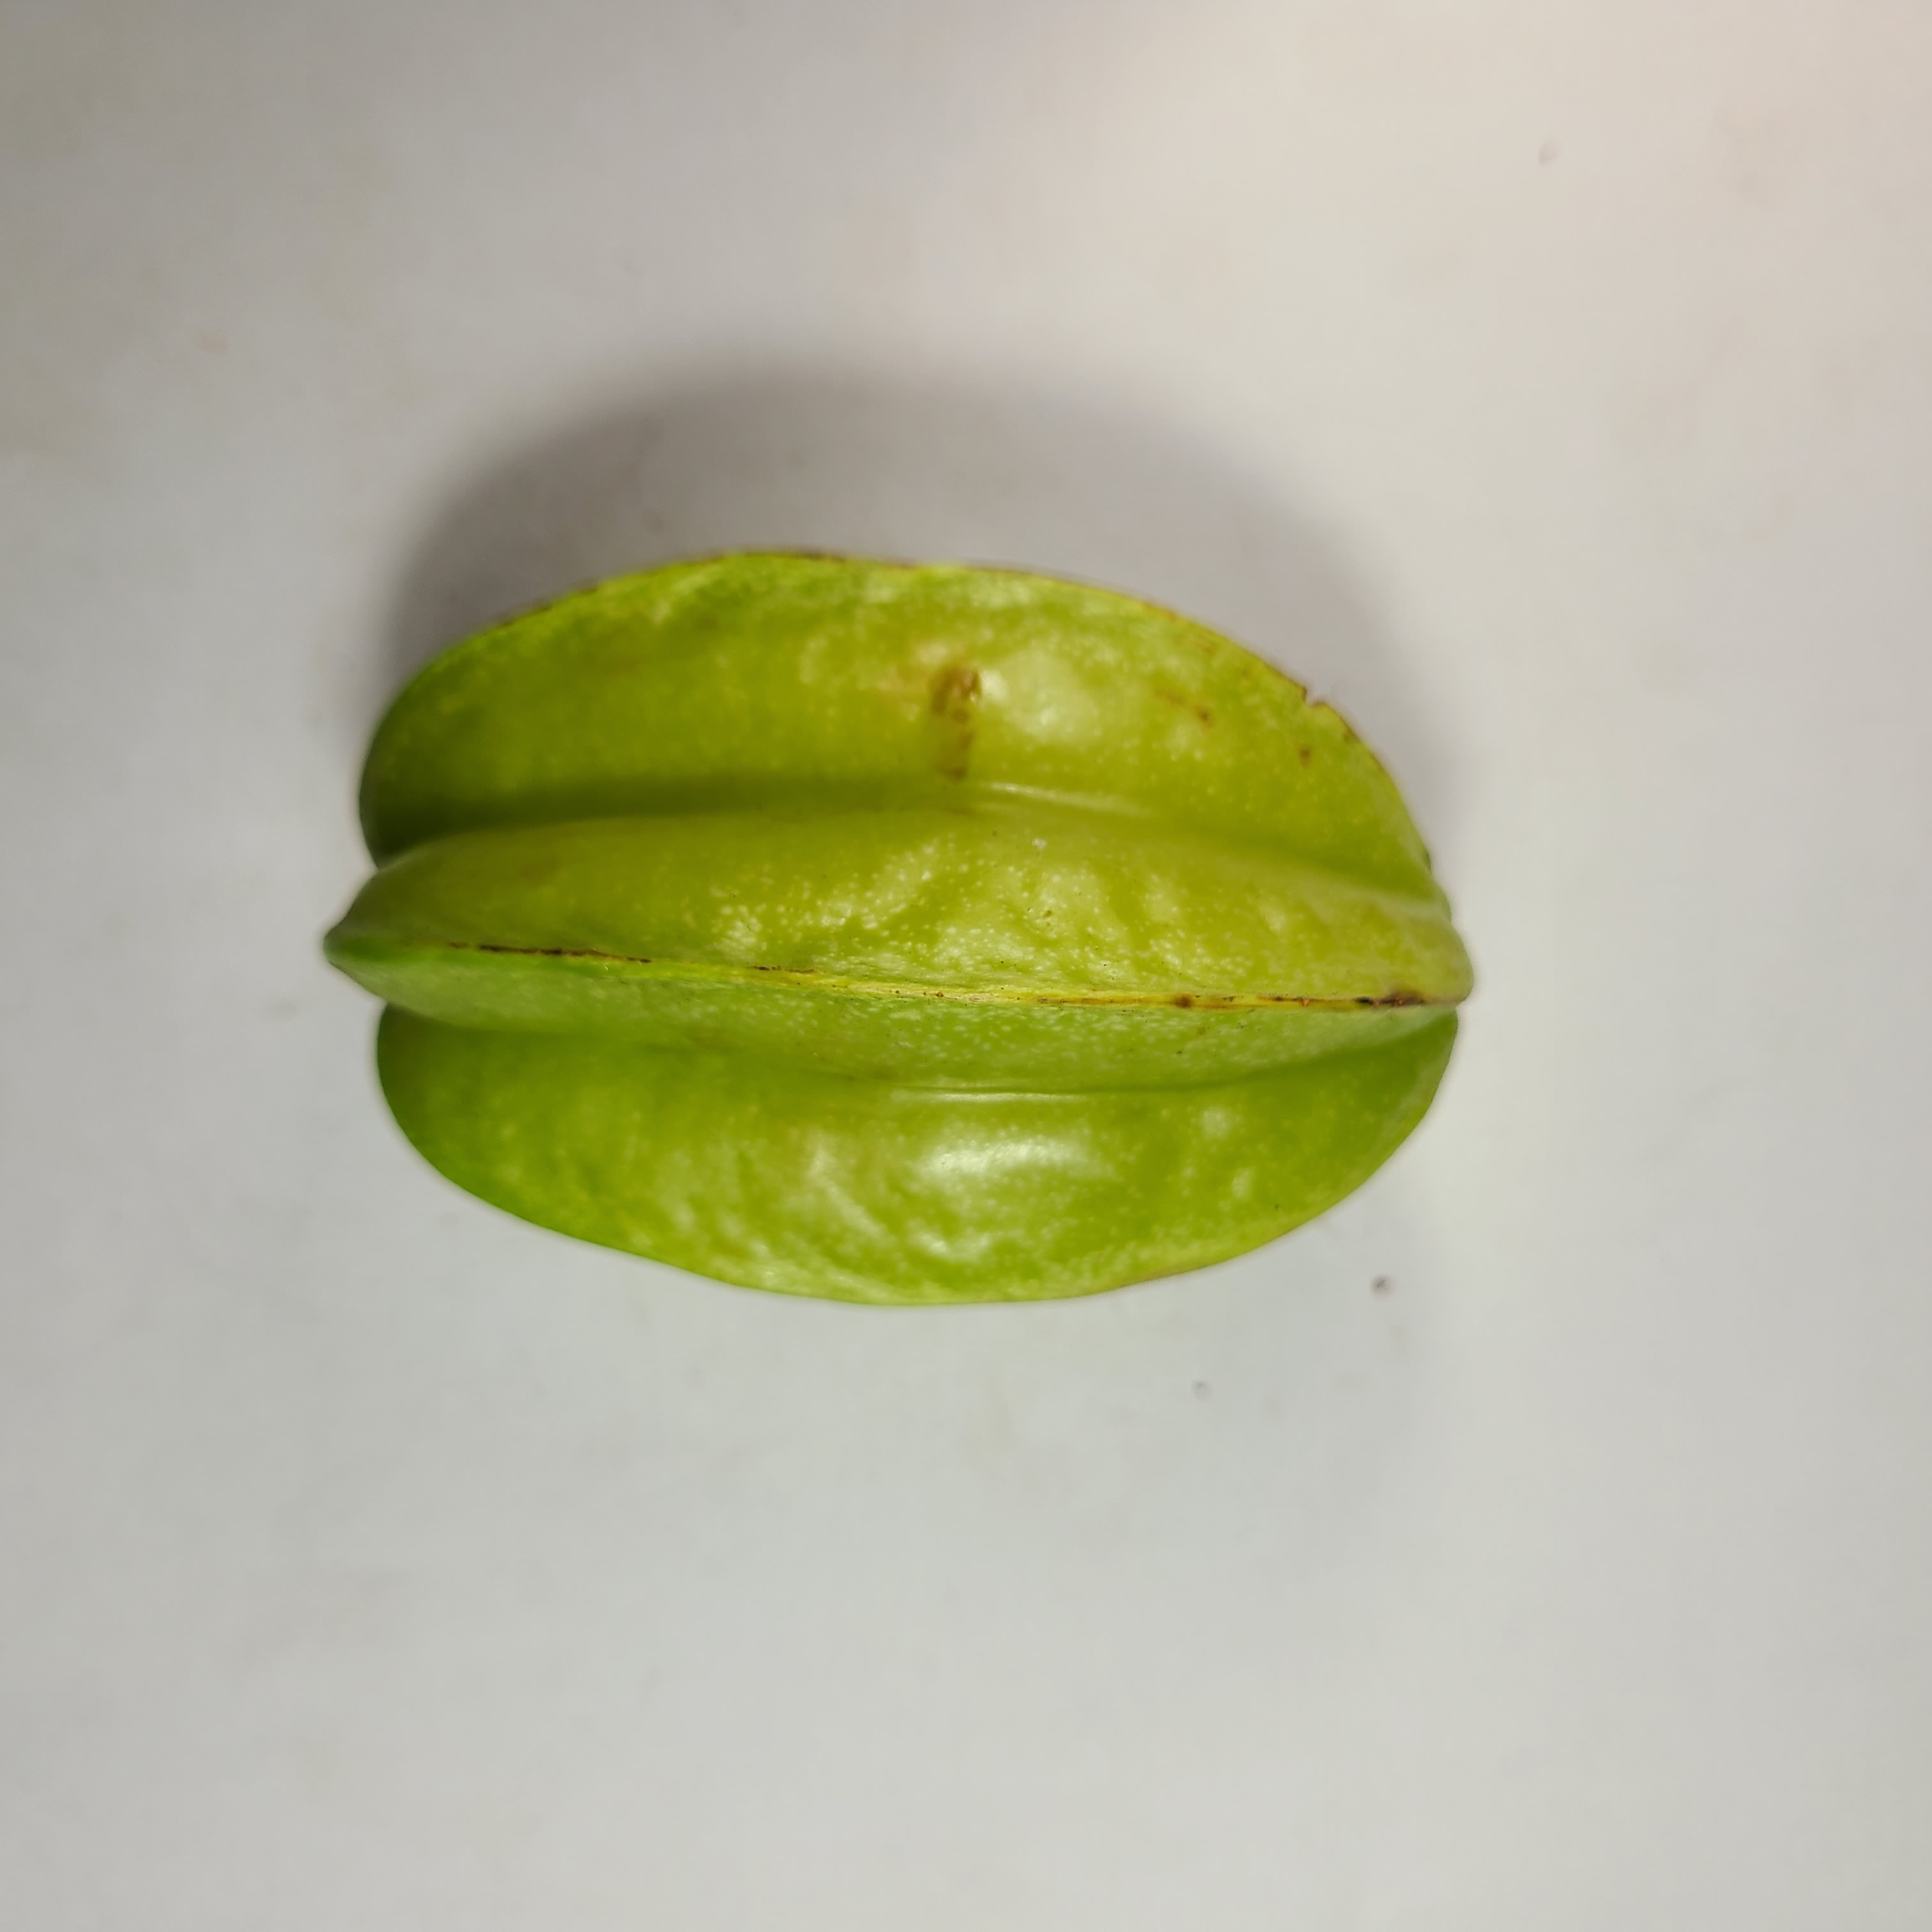
Label: Healthy Fruits